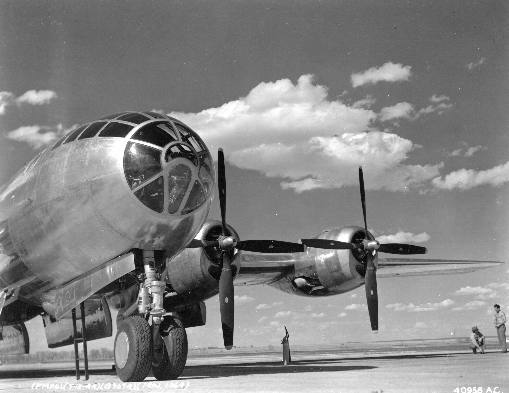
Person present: No